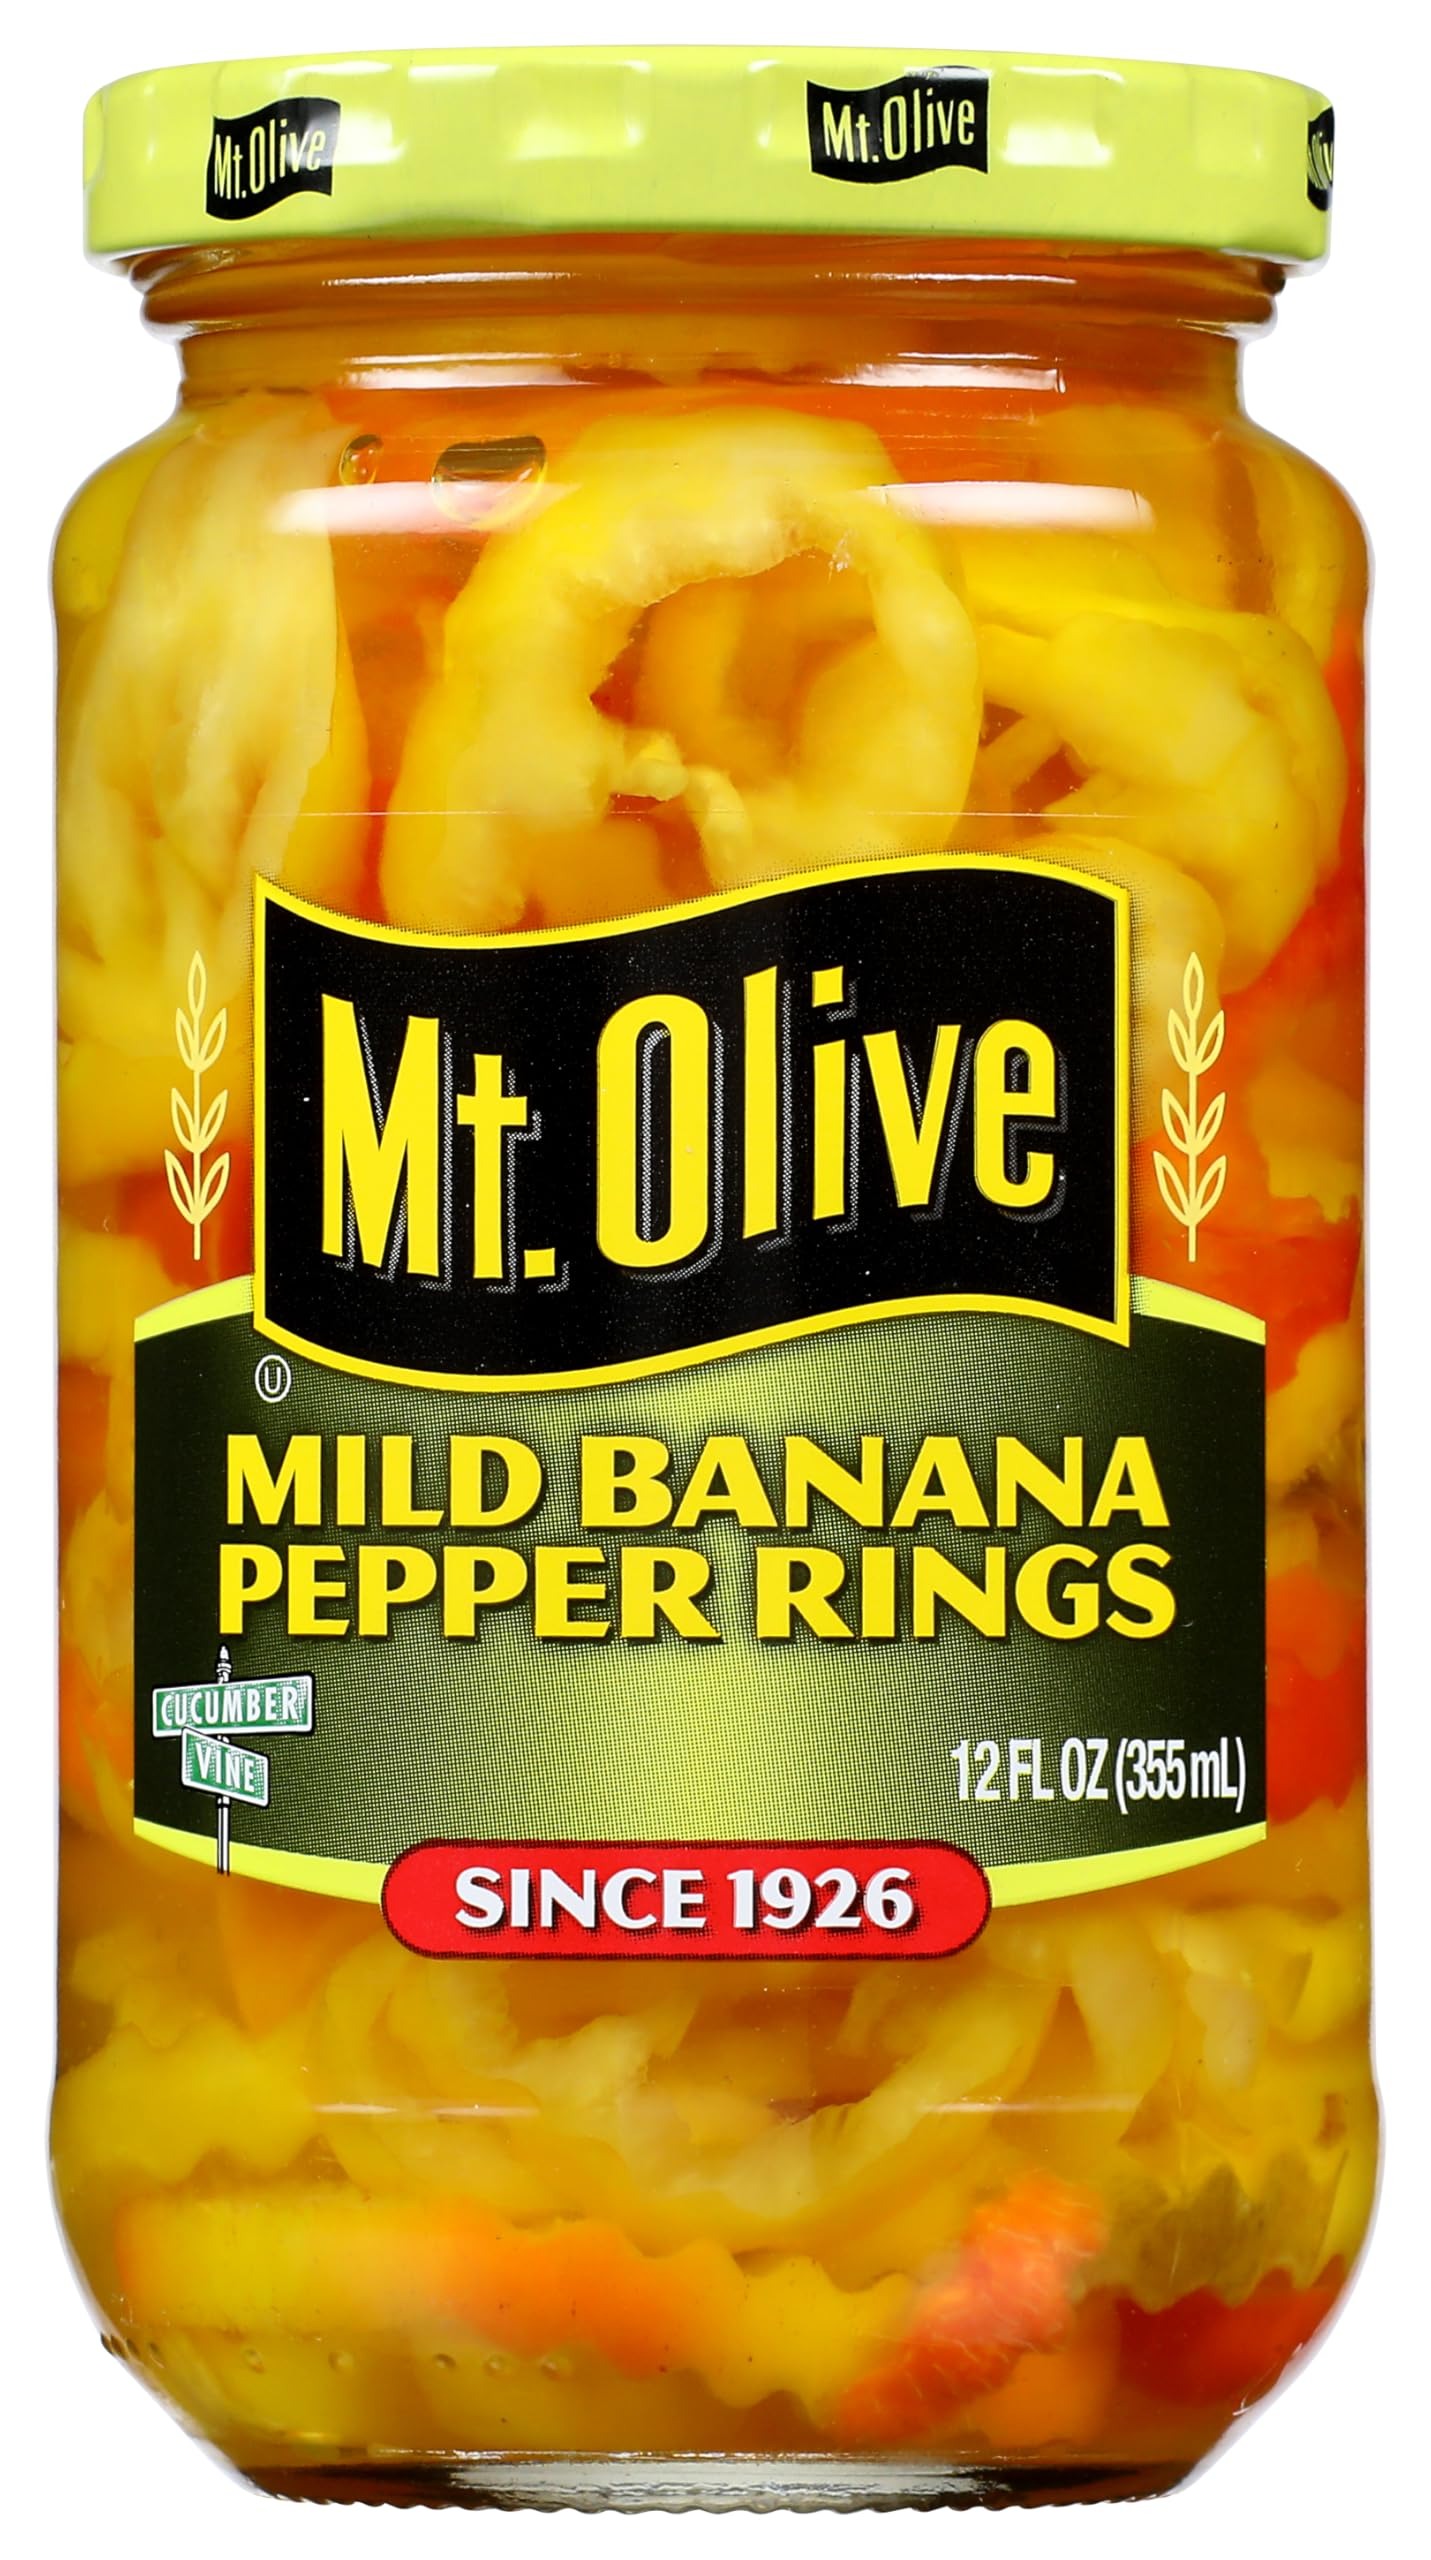
Item Name: MT. OLIVE Mild Banana Pepper Rings Jar, 12 oz
Bullet Point 1: The package length of the product is 5 inches
Bullet Point 2: The package width of the product is 2.7 inches
Bullet Point 3: The package height of the product is 2.7 inches
Bullet Point 4: Country of origin is United States
Value: 12.0
Unit: Ounce

Price: 2.385